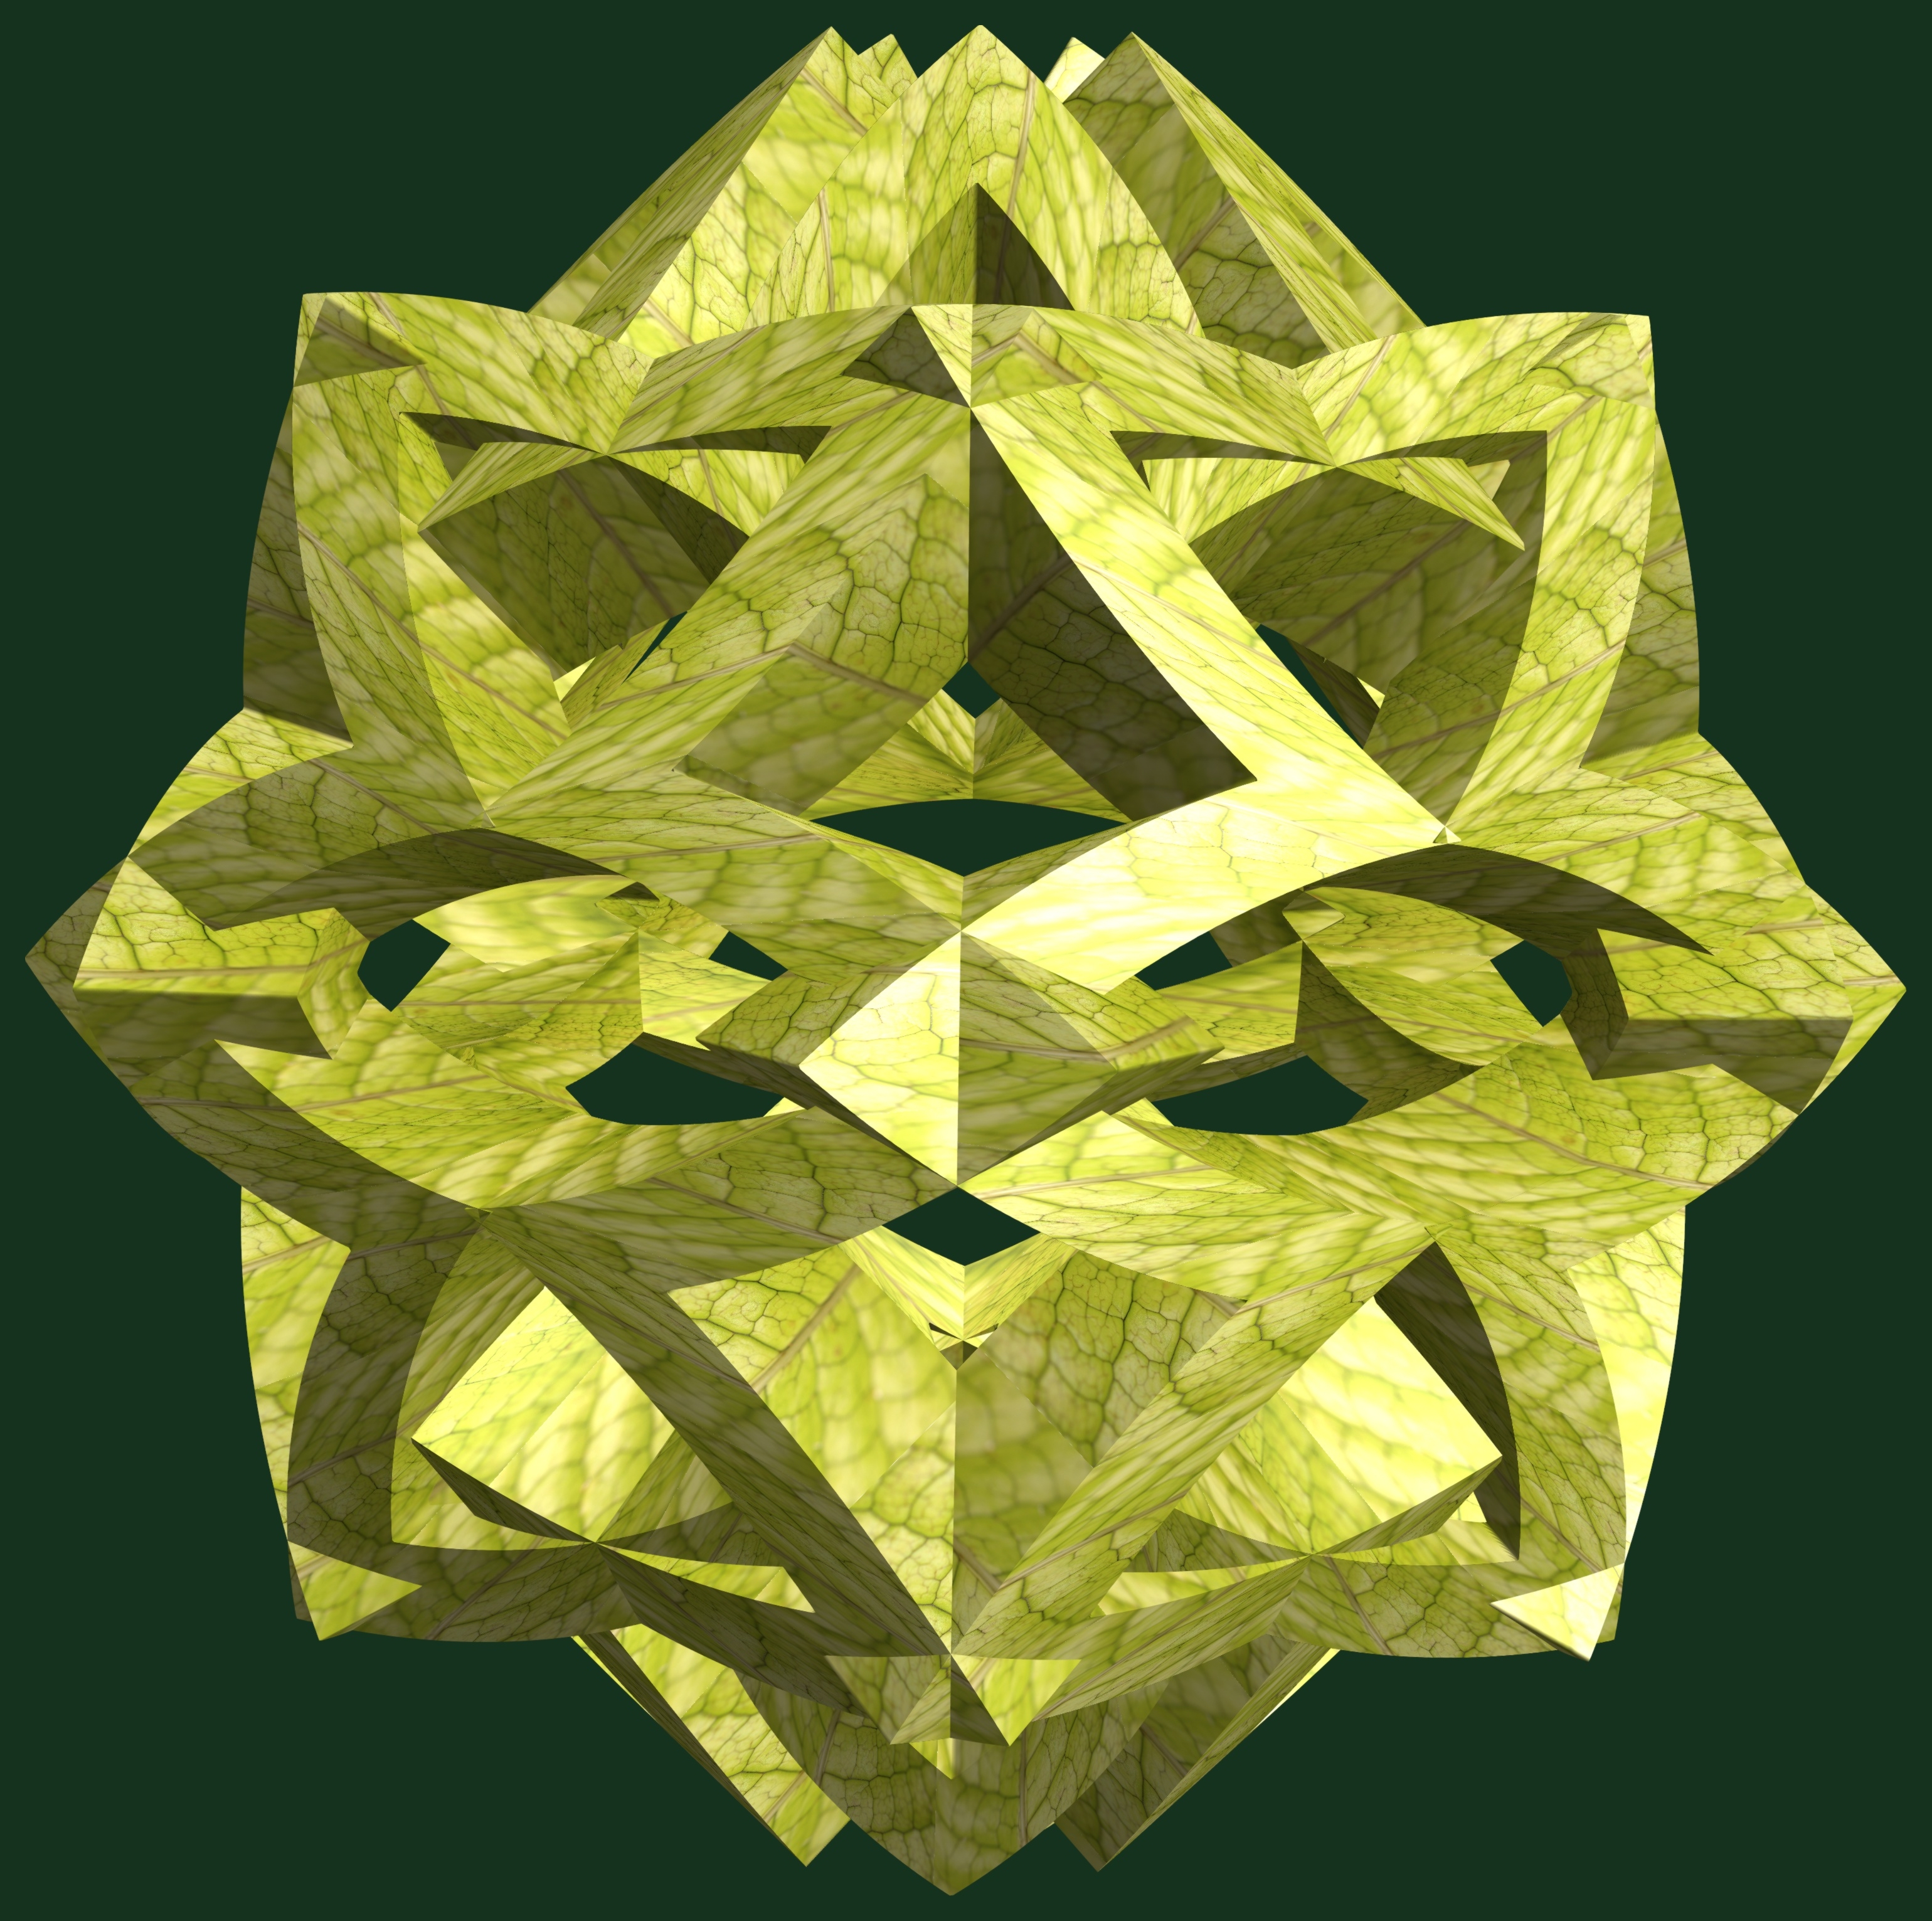
abstract, structure, wheel, texture, leaf, flower, pattern, green, geometry, yellow, paper, sculpture, art, design, symmetry, 3d, graphic, shape, torus, mathematica, cg, parametricplot3d, code, program, algorithm, mapping, geometricsculpture, origami, art paper, origami paper